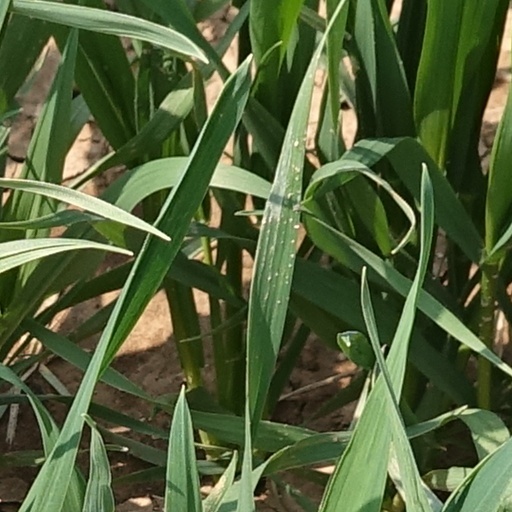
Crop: wheat